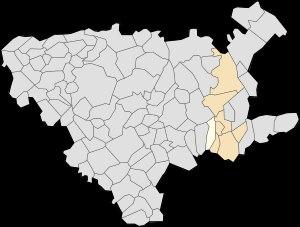
Annequin est une commune française située dans le département du Pas-de-Calais en région Hauts-de-France.